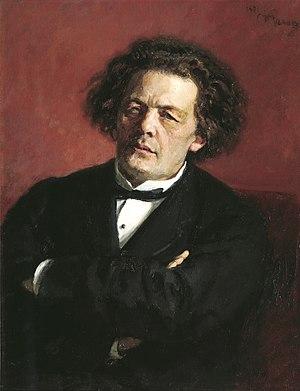
Anton Grigorievitch Rubinstein, né le 28 novembre 1829 à Ofatinți et mort le 20 novembre 1894 à Peterhof, est un pianiste, compositeur et chef d'orchestre russe.
L'Orage, ouverture pour le drame d'Alexandre Ostrovski en mi mineur, op. posth. 76, est une ouverture composée par Piotr Ilitch Tchaïkovski entre juin et août 1864, jouée pour la première fois le 7 mars 1896 à Saint-Pétersbourg, sous la direction d'Alexandre Glazounov. Elle a été publiée par Mitrofan Belaïev avec le numéro d'opus posthume 76.
26 février : Il giovedi grasso, opera buffa de Gaetano Donizetti, créé au Teatro del Fondo de Naples.